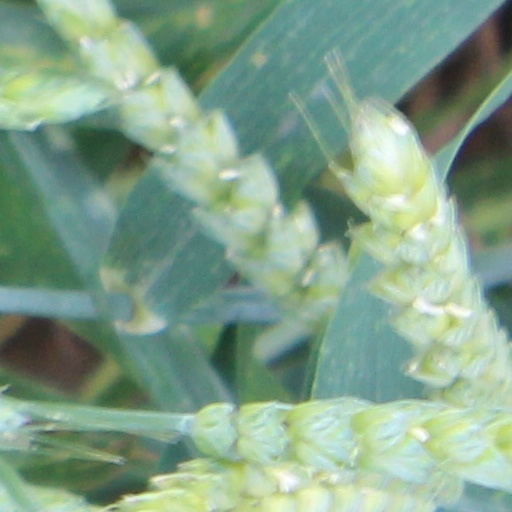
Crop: wheat